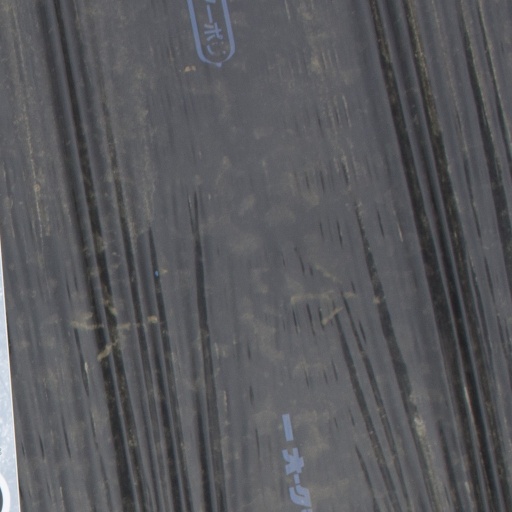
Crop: Jerusalem artichoke